Snowpack

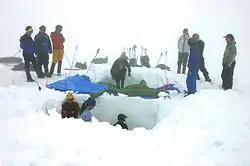
Digging a snowpit on Taku Glacier, in Alaska to measure snowpack depth and density

Snowpack is an accumulation of snow that compresses with time and melts seasonally, often at high elevation or high latitude. Snowpacks are an important water resource that feed streams and rivers as they melt, sometimes leading to flooding. Snowpacks provide water to down-slope communities for drinking and agriculture. High-latitude or high-elevation snowpacks contribute mass to glaciers in their accumulation zones, where annual snow deposition exceeds annual melting.